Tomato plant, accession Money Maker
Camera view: bottom (45 deg); turntable rotation: 180 degrees
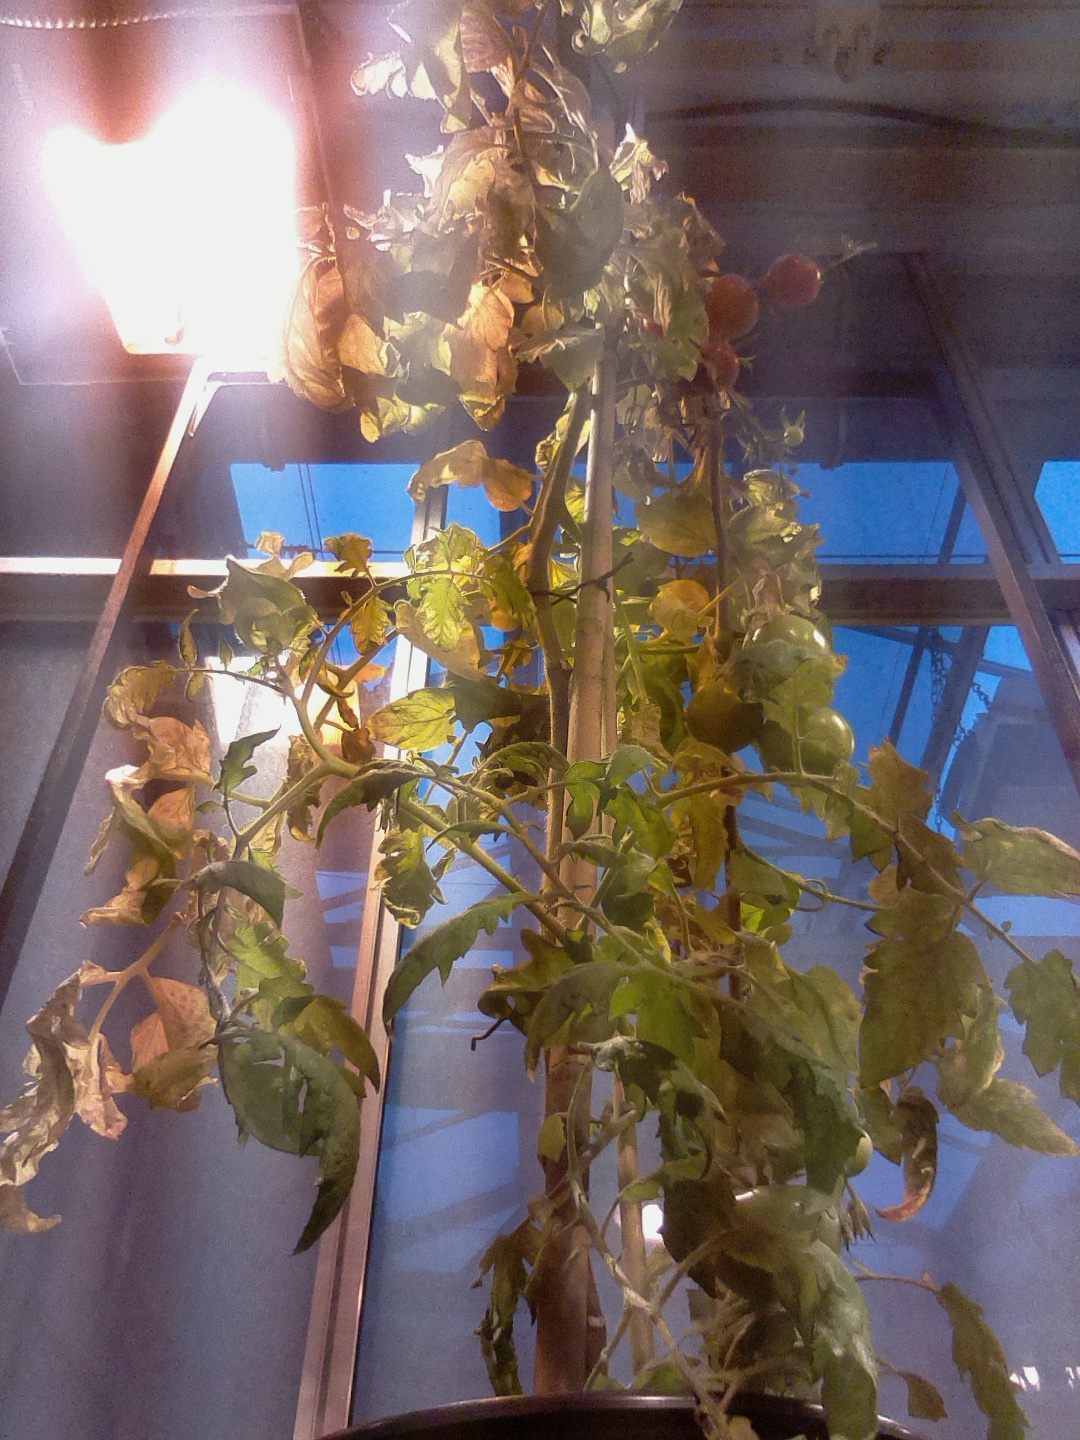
BBCH growth stage 84: 40%-50% of fruits show typical fully ripe color